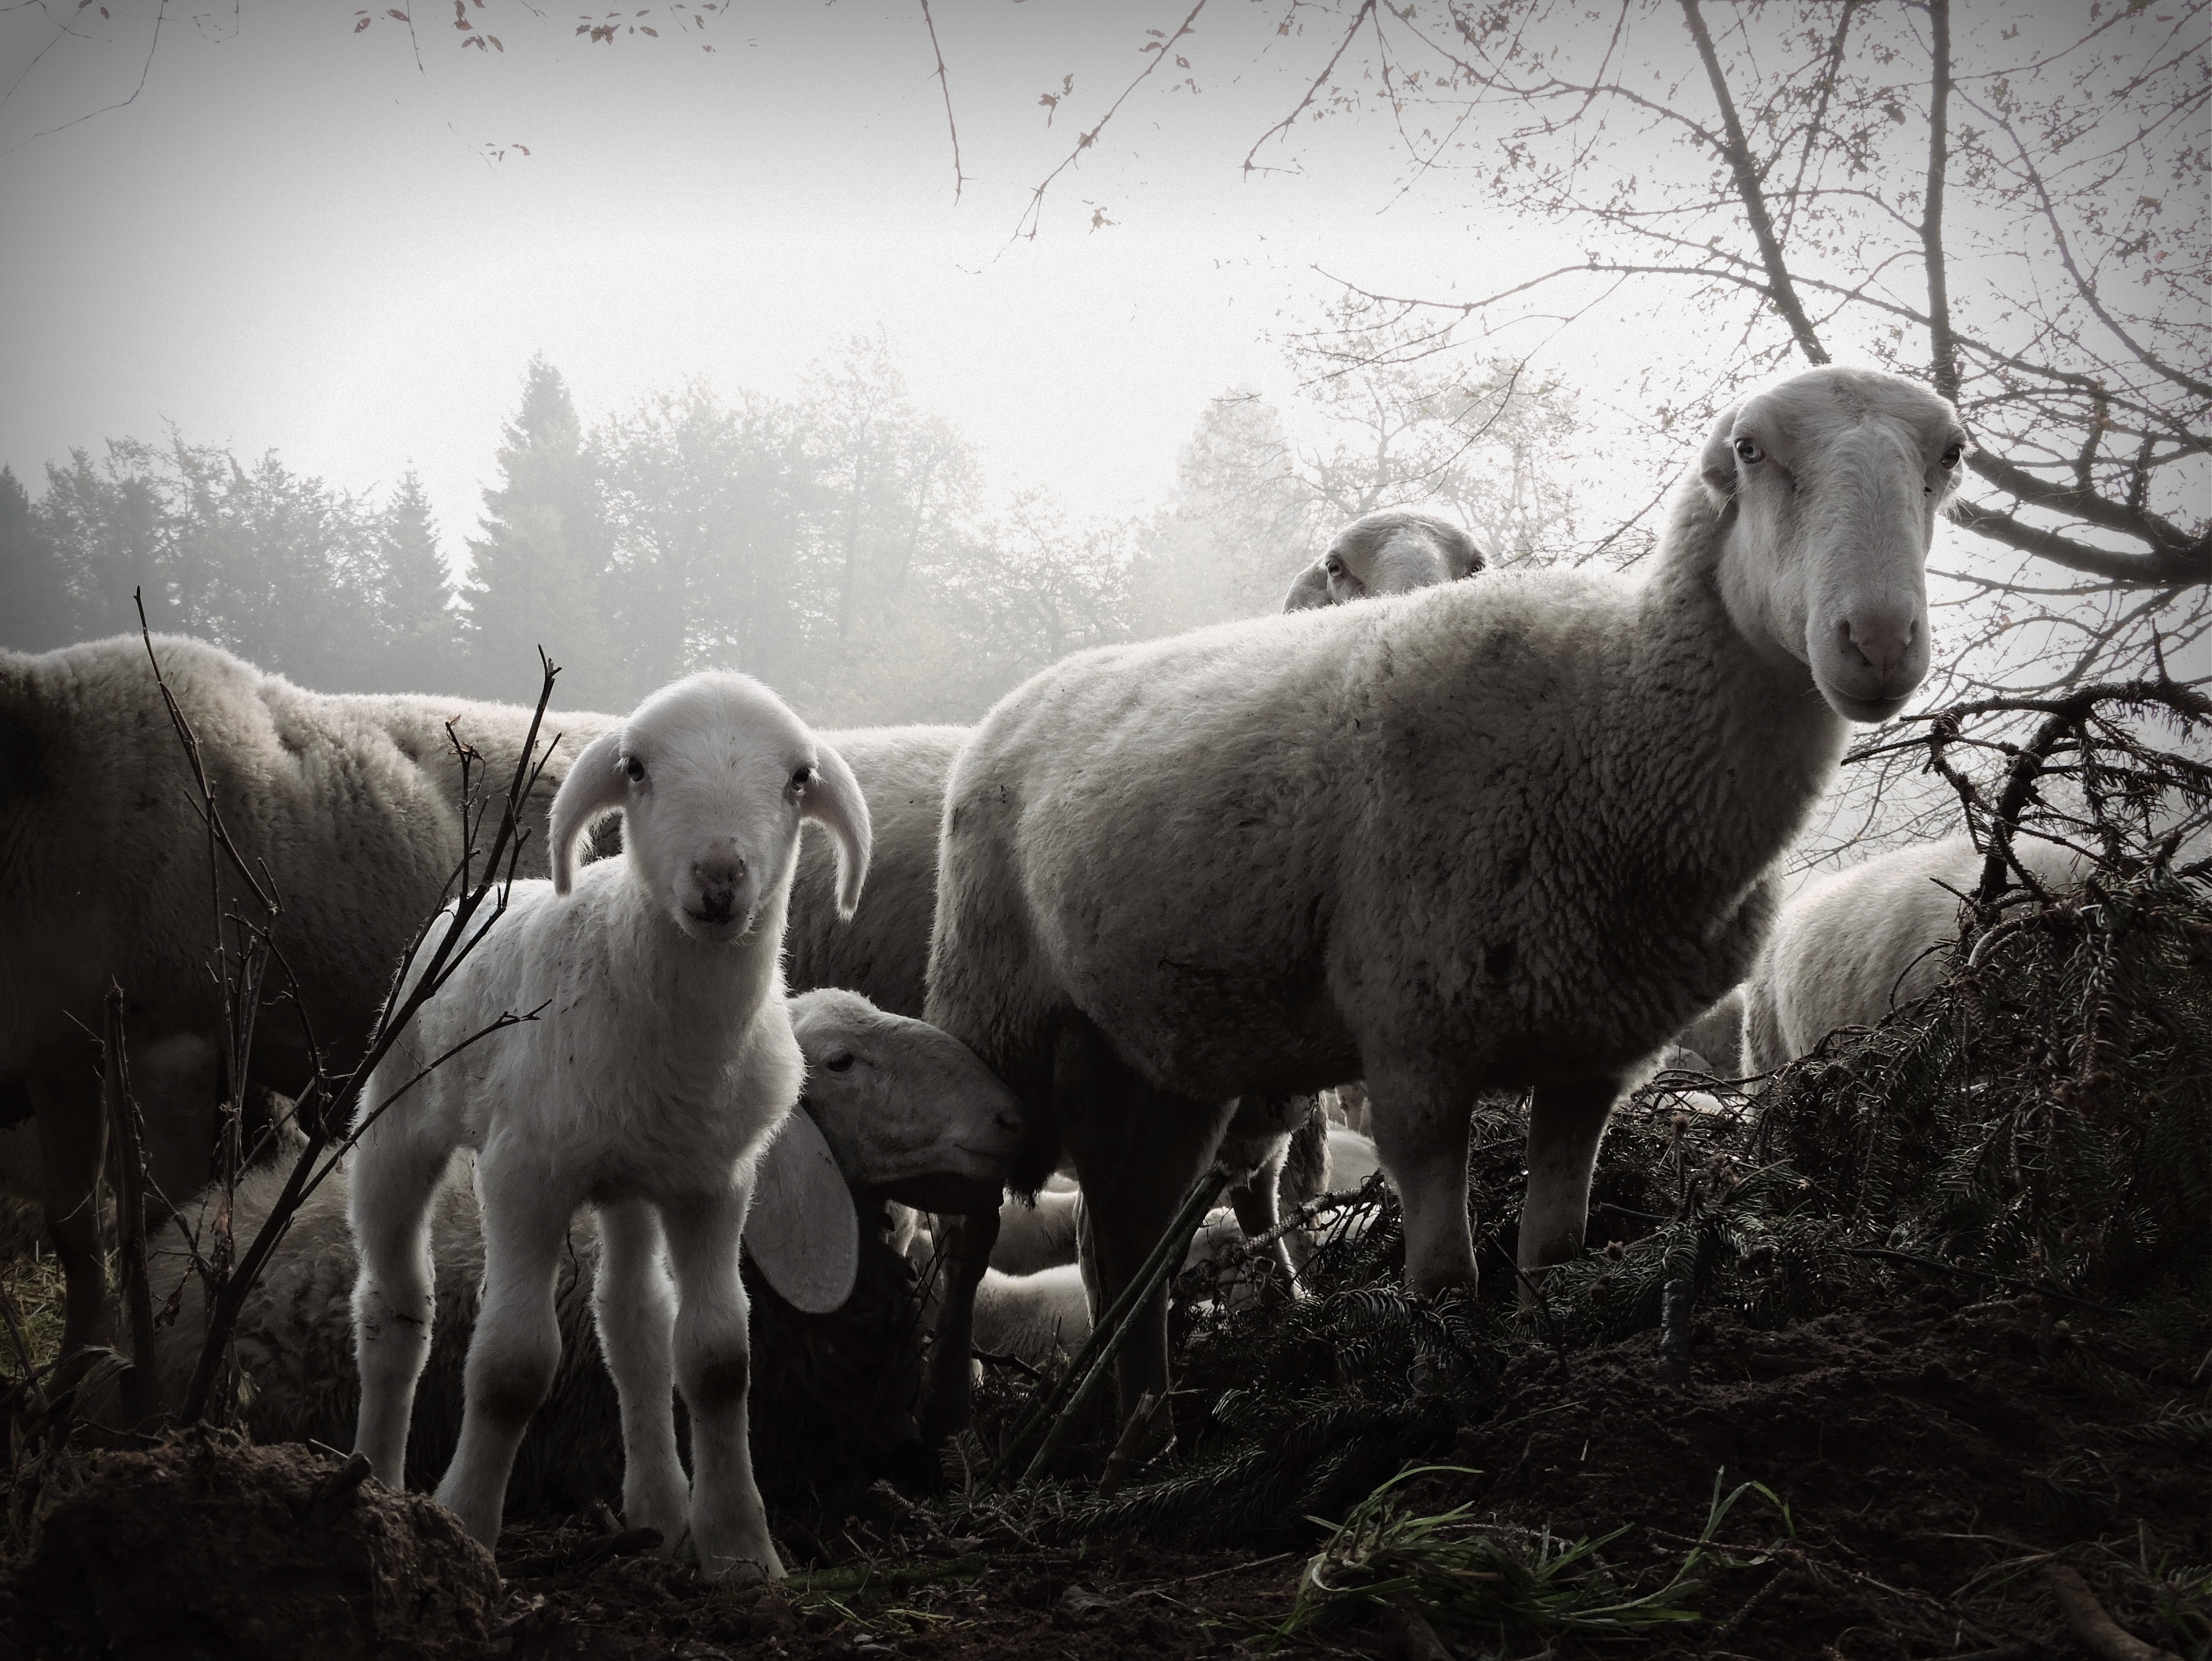
nature, black and white, fog, flock, wildlife, herd, pasture, grazing, sheep, mammal, monochrome, fauna, lamb, look, sheeps, rural area, white black, monochrome photography, cattle like mammal